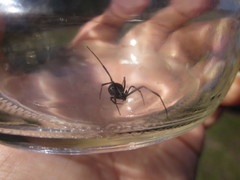
Species: Lactrodectus_hesperus